Nothing Really Matters

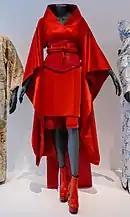
The red kimono designed by Jean-Paul Gaultier and worn by Madonna during the song's music video

On February 24, 1999, Madonna performed "Nothing Really Matters" as the opening number of the 41st Annual Grammy Awards. The performance was held and recorded at Shrine Auditorium in Los Angeles, California. The stage had two large Japanese infrastructures on either side, a black screen, and a semi-large bench on which Madonna stood. The performance opened with the lights beaming on Madonna, who wore the red Gaultier kimono, red platform boots, and black bob hairstyle. The chorus started with four back-up dancers holding plastic bag, similar to the Japanese people in the music video, and a background dancer being projected on screen. By the second chorus, Madonna's back-up vocalists started singing atop the benches wearing similar kimonos. During the song's bridge interlude, a man entered the stage and started performing with flamed rope. When Madonna won the award for Best Pop Vocal Album at the same ceremony, she came onstage with Orbit to accept the award in the red kimono.